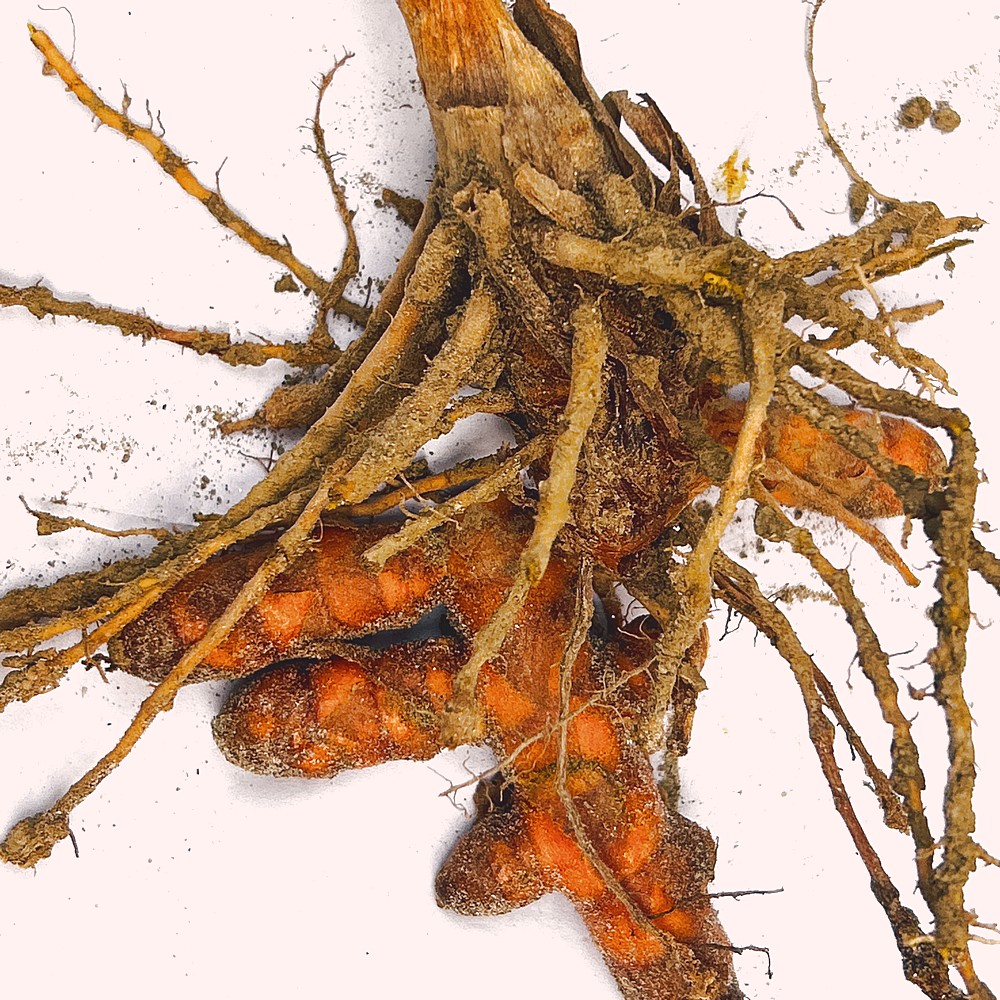
Label: Rhizome Healthy Root